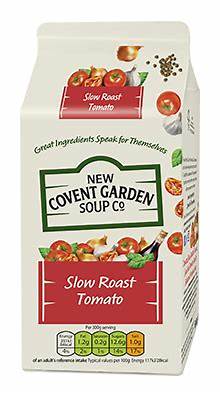
Waste category: cardboard